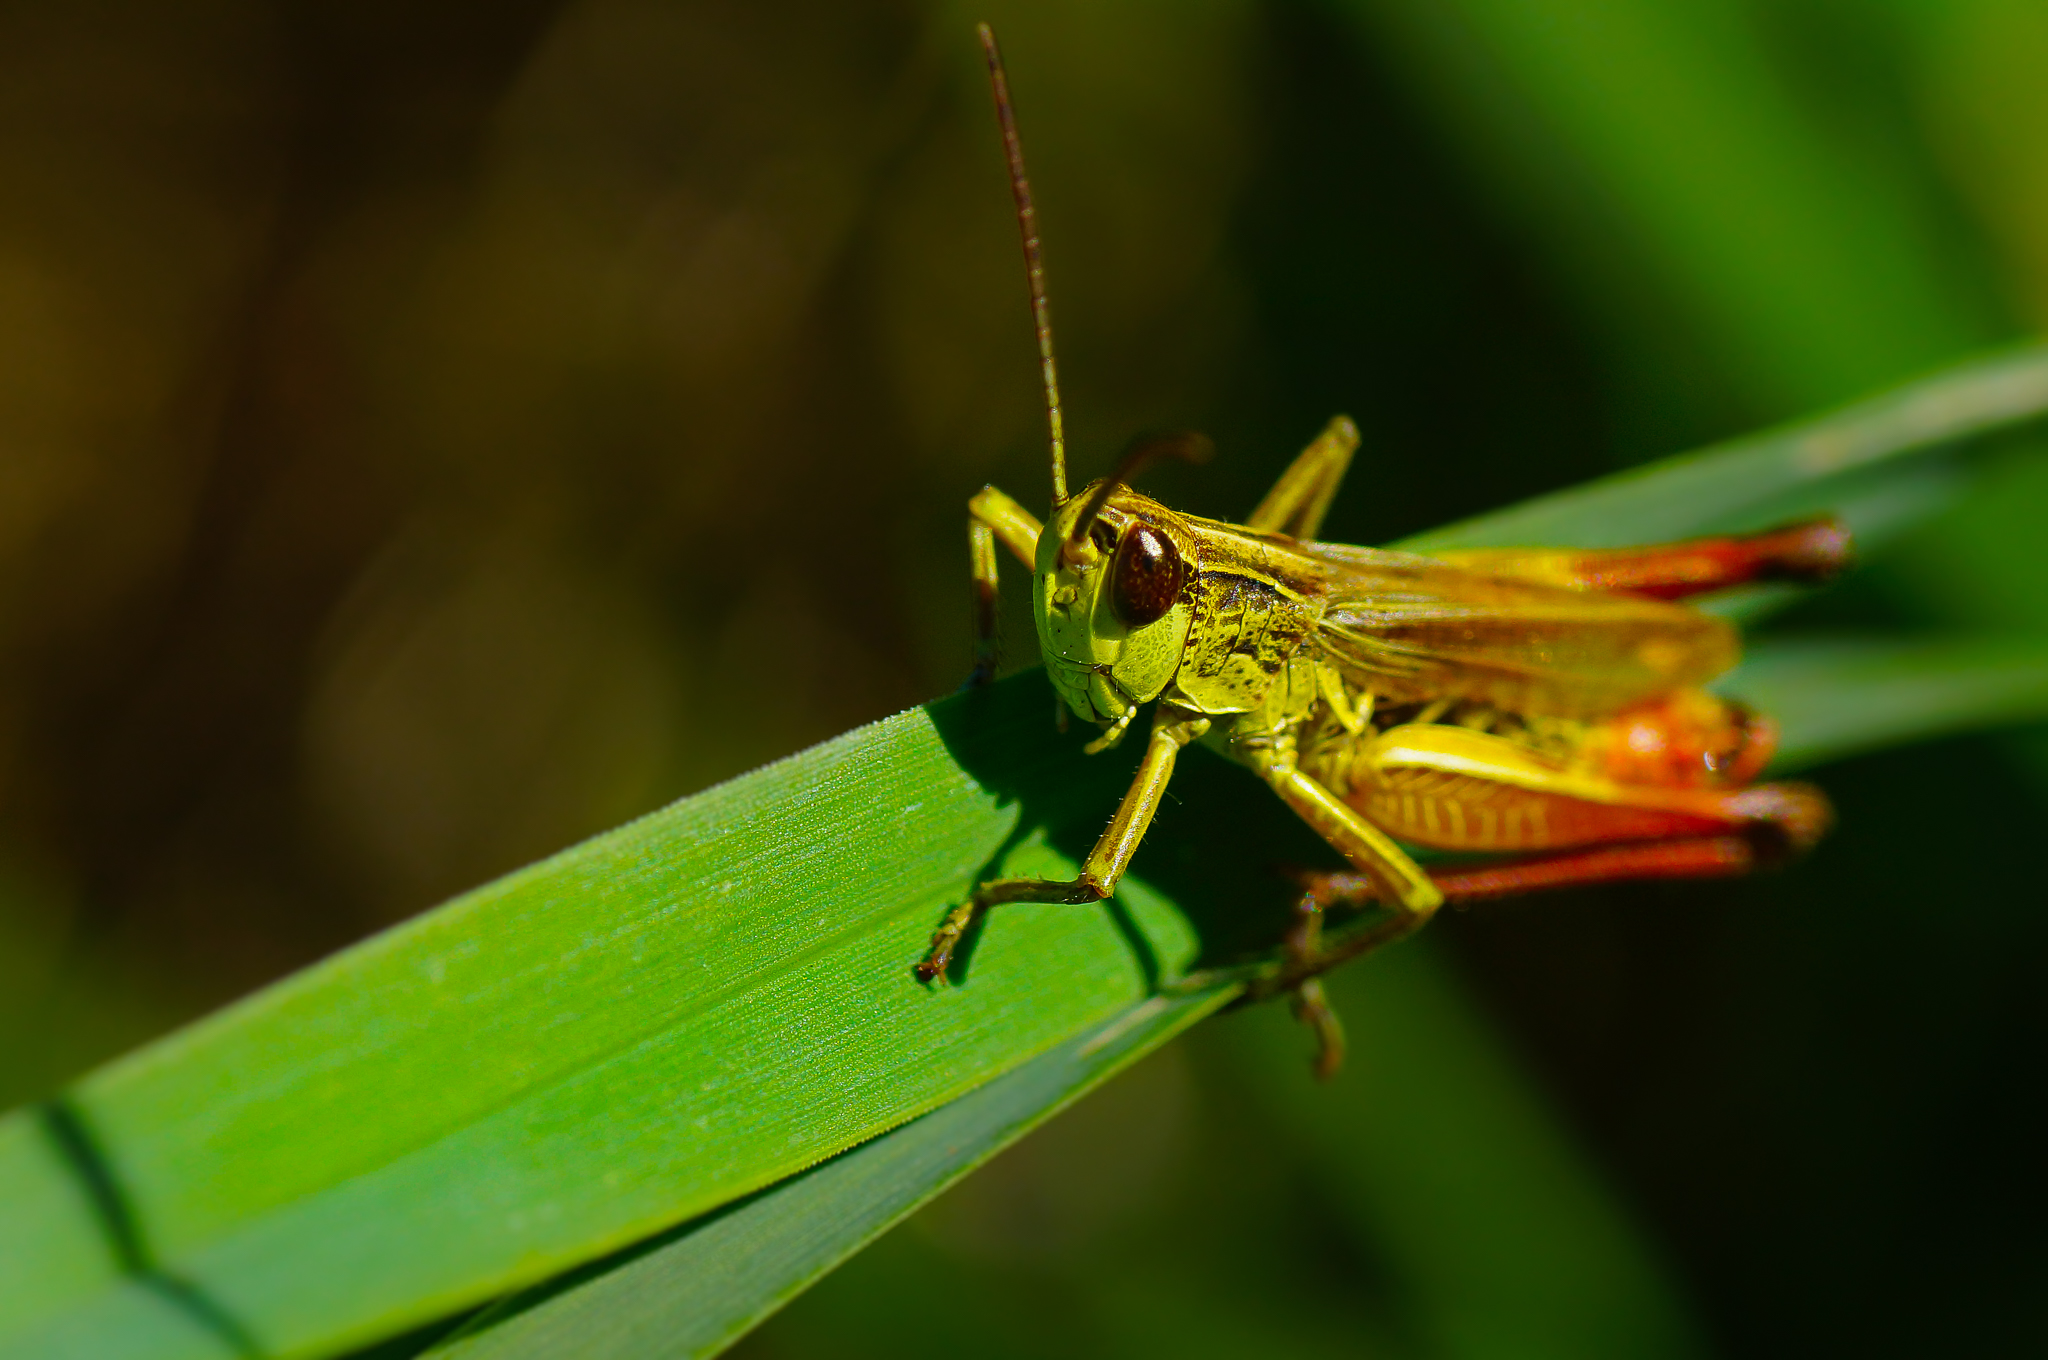
nature, wing, photography, flower, green, insect, macro, fauna, invertebrate, close up, animals, dragonfly, naturaleza, tamron90mm, damselfly, grasshopper, ggl1, gaby1, xovesphoto, animales, saltamontes, sonya77, macro photography, arthropod, plant stem, dragonflies and damseflies, cricket like insect